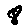
Label: 8